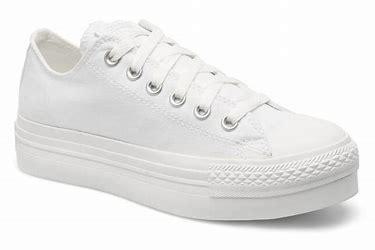
Brand: Converse
Model: Ctas Ox